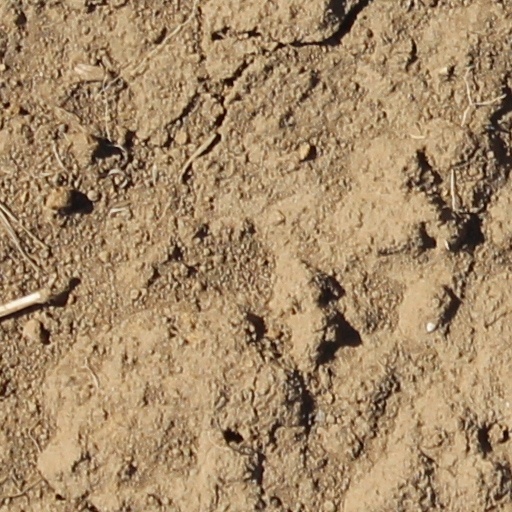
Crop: wheat